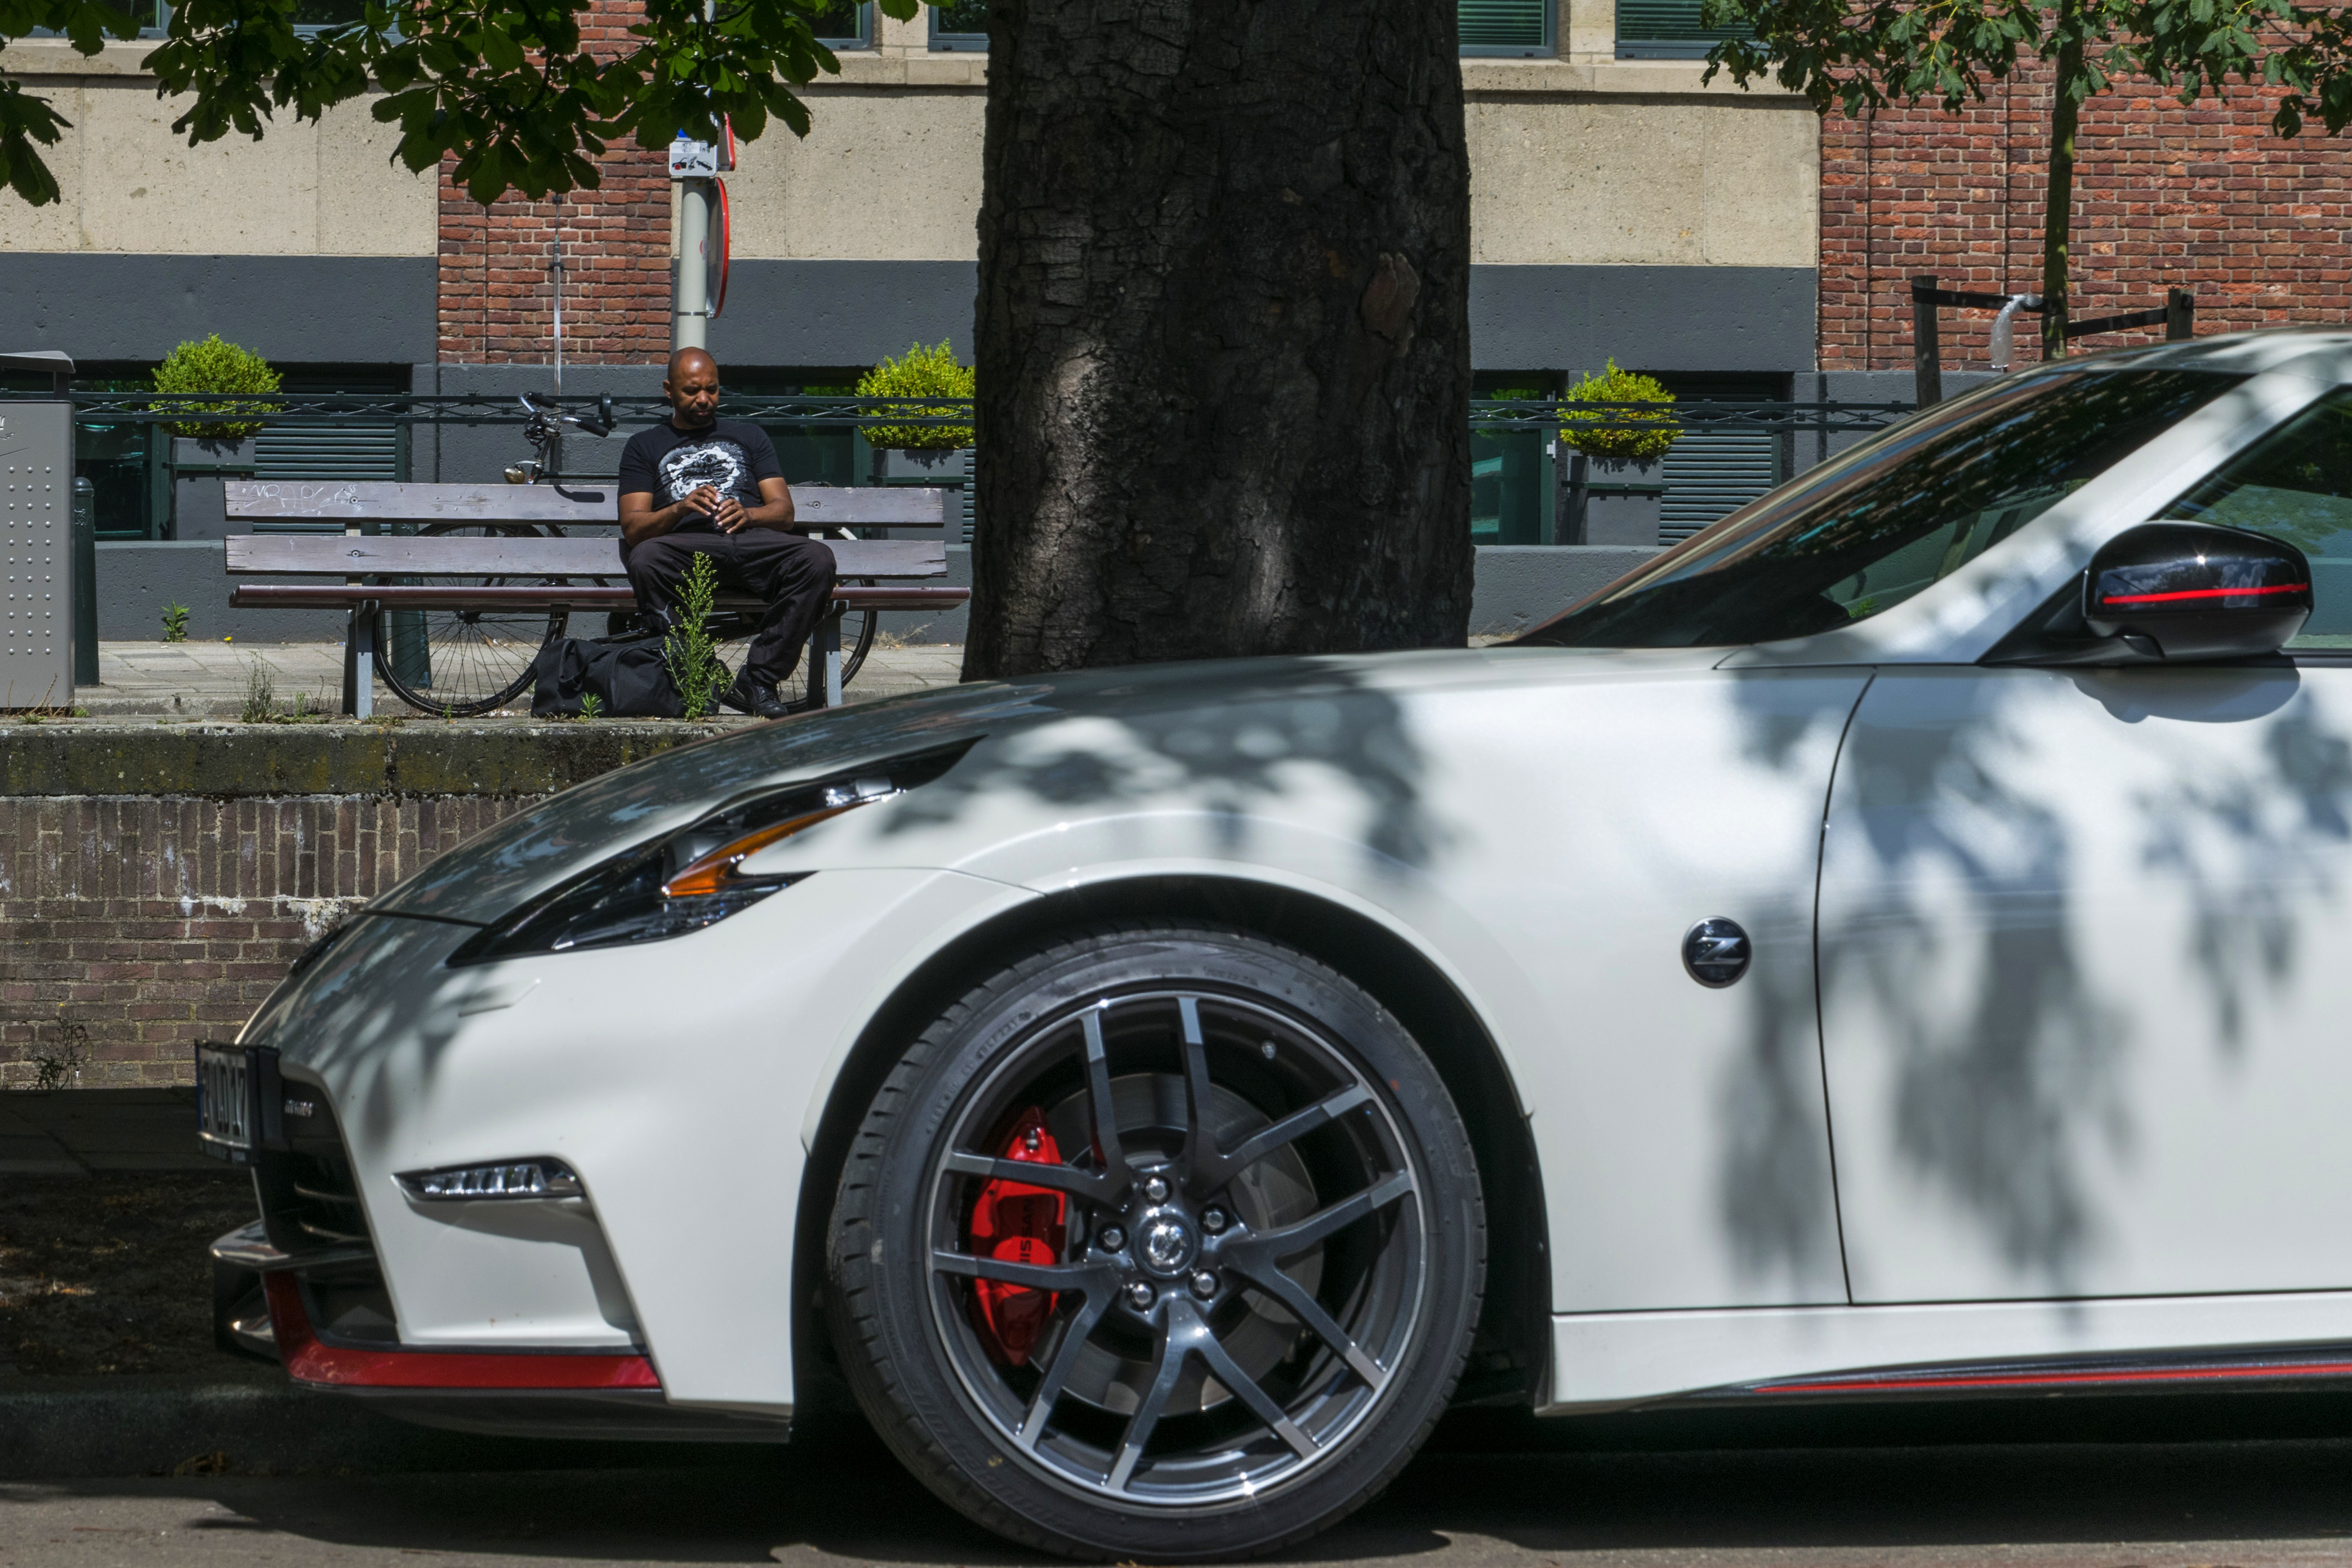
man, tree, outdoor, car, wheel, bike, photo, vehicle, nikon, tire, sports car, bumper, supercar, holland, nederland, denhaag, netherlands, dutch, outdoorphotography, rim, picture, photograph, fotos, foto, break, expensive, coupe, urbanphotography, nissan, paulvandevelde, pdvandevelde, padagudaloma, dordrecht, nederlandinfotos, urbanfotografie, pvdvfotografie, pdvandeveldedordrecht, nederlandsefotografie, dutchphotogaraphy, thehague, totallydutch, fotografienederland, hollandsefotografie, fotografieholland, nissannismoz, land vehicle, automobile make, automotive exterior, automotive design, luxury vehicle, performance car, sports sedan, nissan gt r